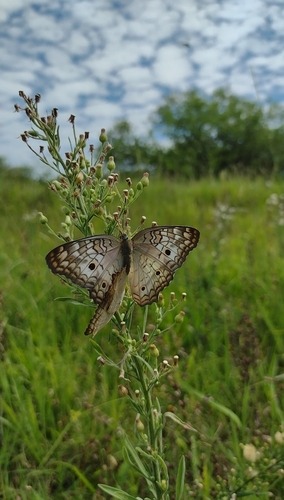
Scientific name: Anartia jatrophae
Common name: White peacock
Family: Nymphalidae
Order: Lepidoptera
Pollinator type: Primary pollinator
Habitat: Gardens, parks, and open areas
Geographic range: Southern United States to Argentina
Conservation status: Least Concern